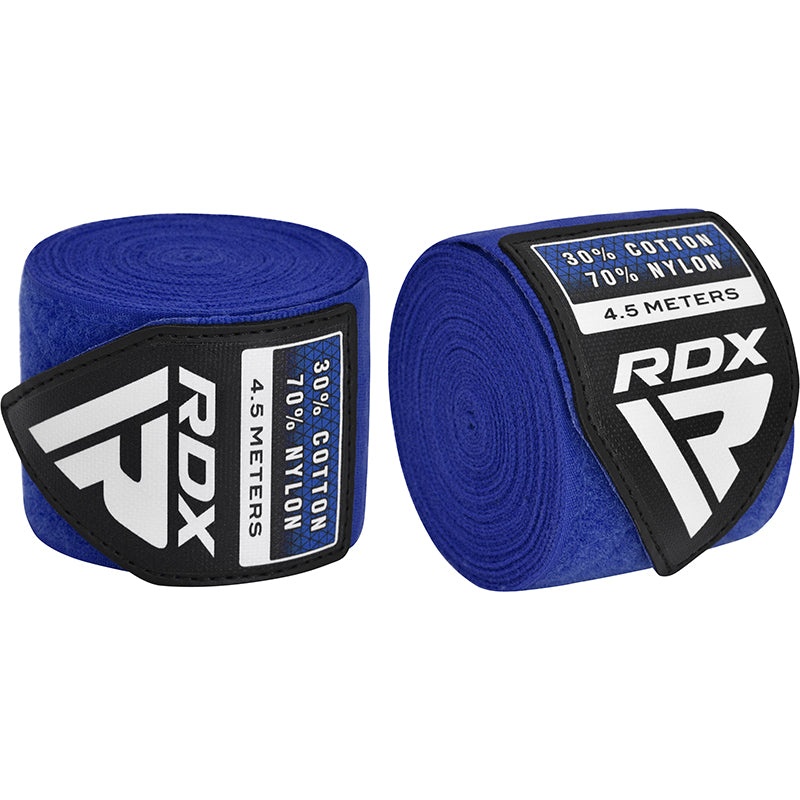
Håndbind - RDX - Blå
These enhanced-thickness hand wraps offer better protection than all other MMA bandages. So for the ultimate armour to wear under gloves for contact sport training, these are a must-have for your gym kit. Rolls away for easy application and storage; and features a thumb loop for max security, comes in a huge 4.5 metres in length for unbeatable wrap support, and boasts an extra thick construction to keep fragile bones shielded from harm. Designed with a light touch of special elastic to easily conform to your hand, plus a hook & loop end for secure fastening and optimum comfort. Extra thick carbon fibre woven fabric for enhanced hand protection Easy to use thumb loop for added security and position retention Special elastic designed to conform to the shape of your hand Extended 4.5 metre length bandage for unbeatable wrist support Quick-EZ hook & loop closure for secure fit and easy adjustability
Brand: RDX
Category: Sporting Goods > Athletics > Boxing & Martial Arts > Boxing & Martial Arts Protective Gear > Boxing & MMA Hand Wraps